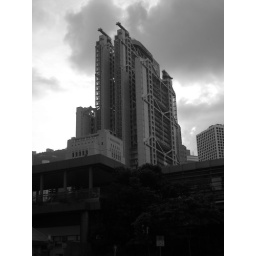
foster, like rotwang in metropolis, has created the perfect love machine in the form of a building